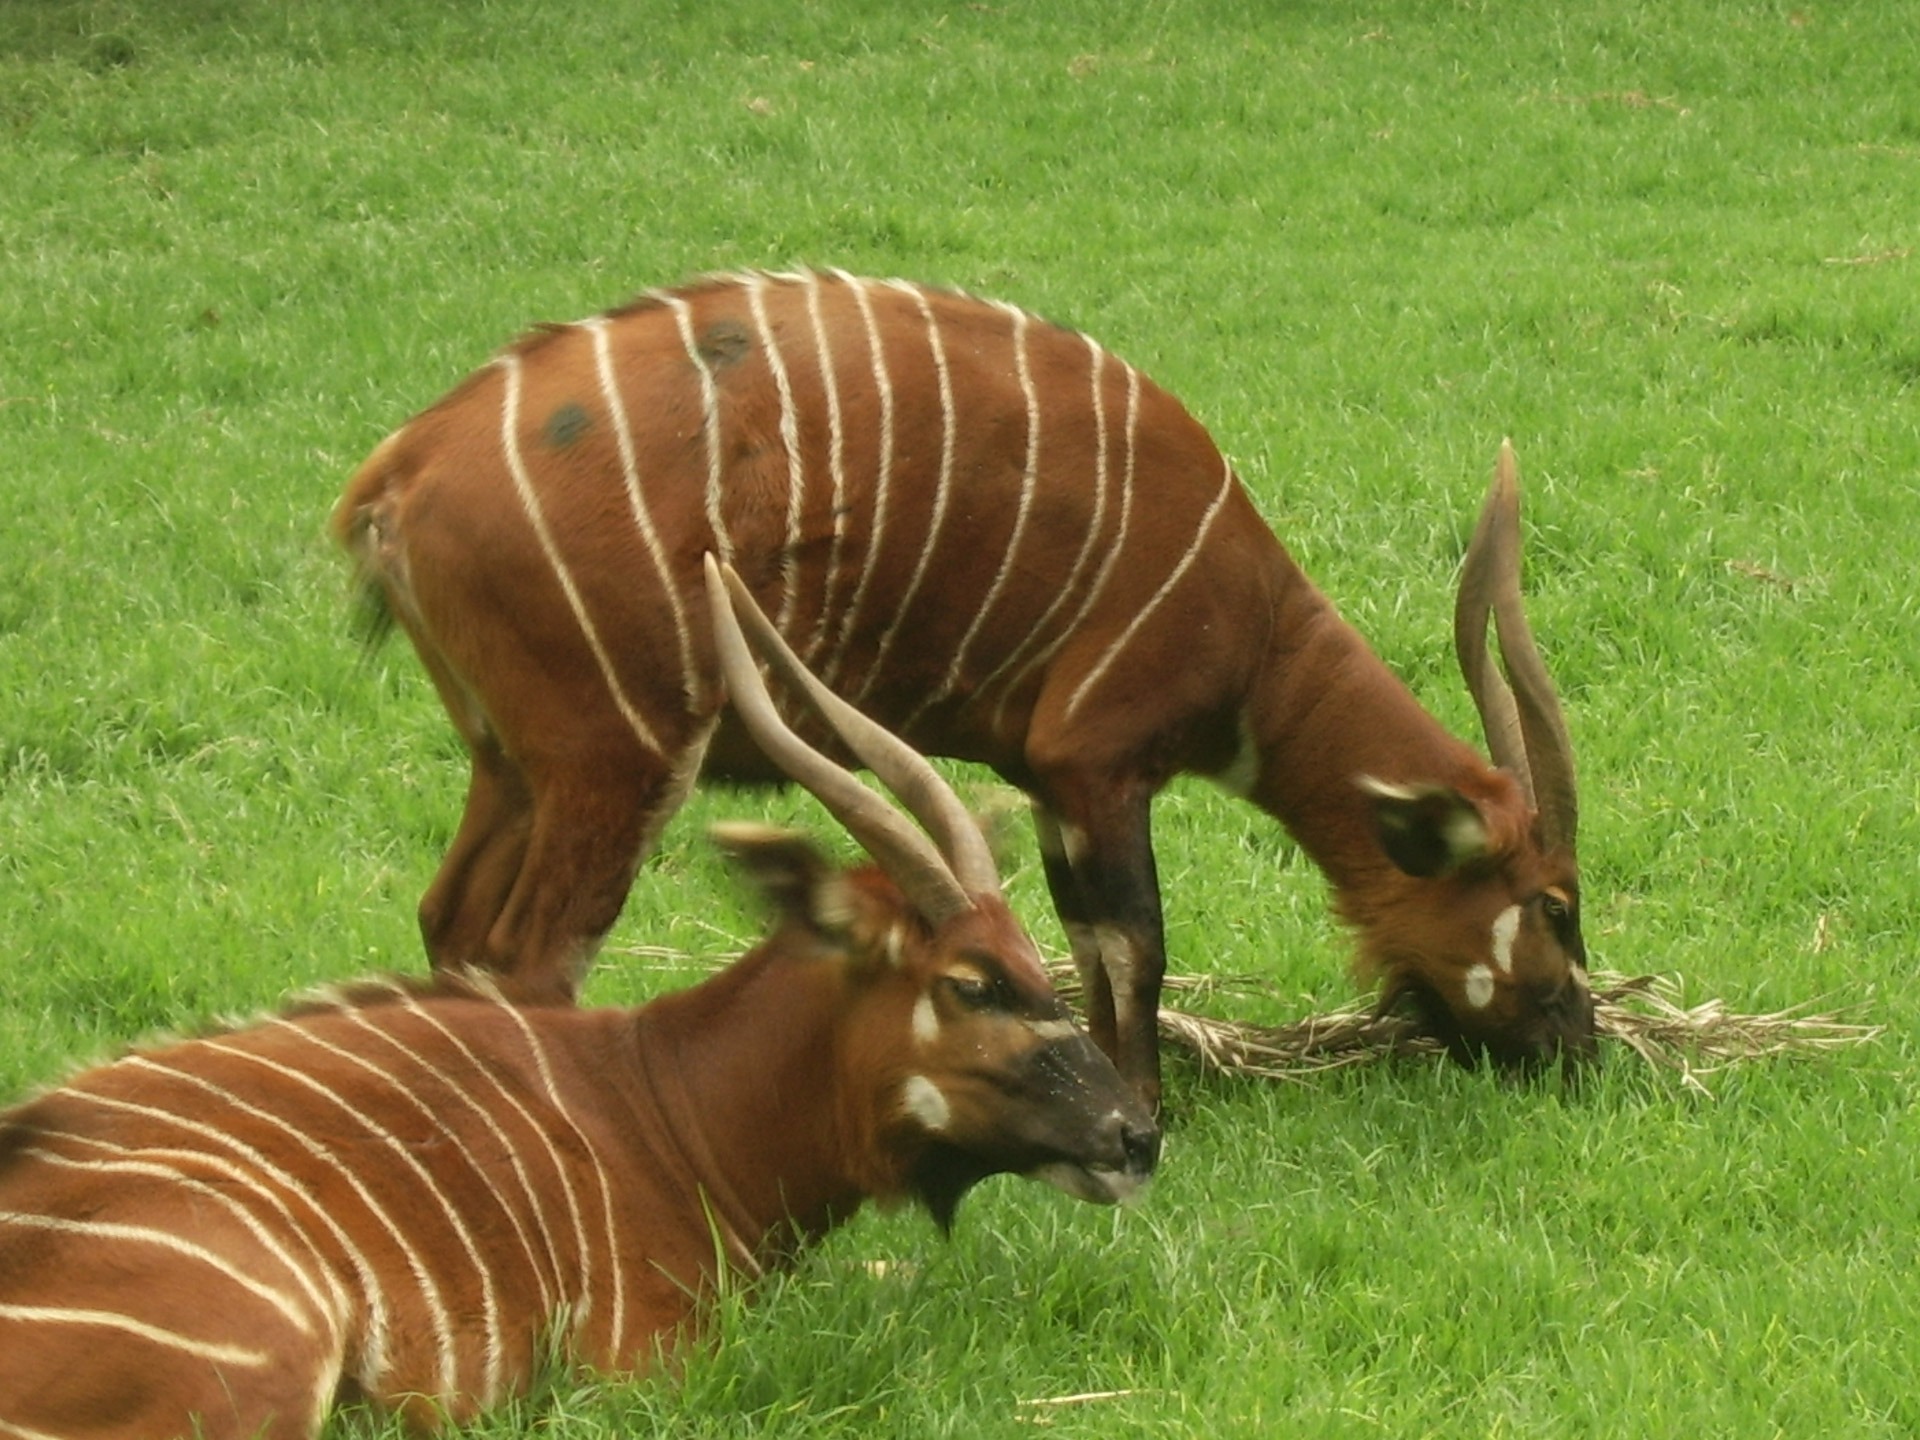
prairie, animal, wildlife, wild, environment, zoo, horn, pasture, grazing, natural, park, mammal, fauna, savanna, antelope, ecology, eating, savannah, grassland, reserve, endangered, vertebrate, conservation, impala, habitat, bongo, kudu, safari, herbivore, buck, central africa, grazer, cow goat family